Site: brandenburg
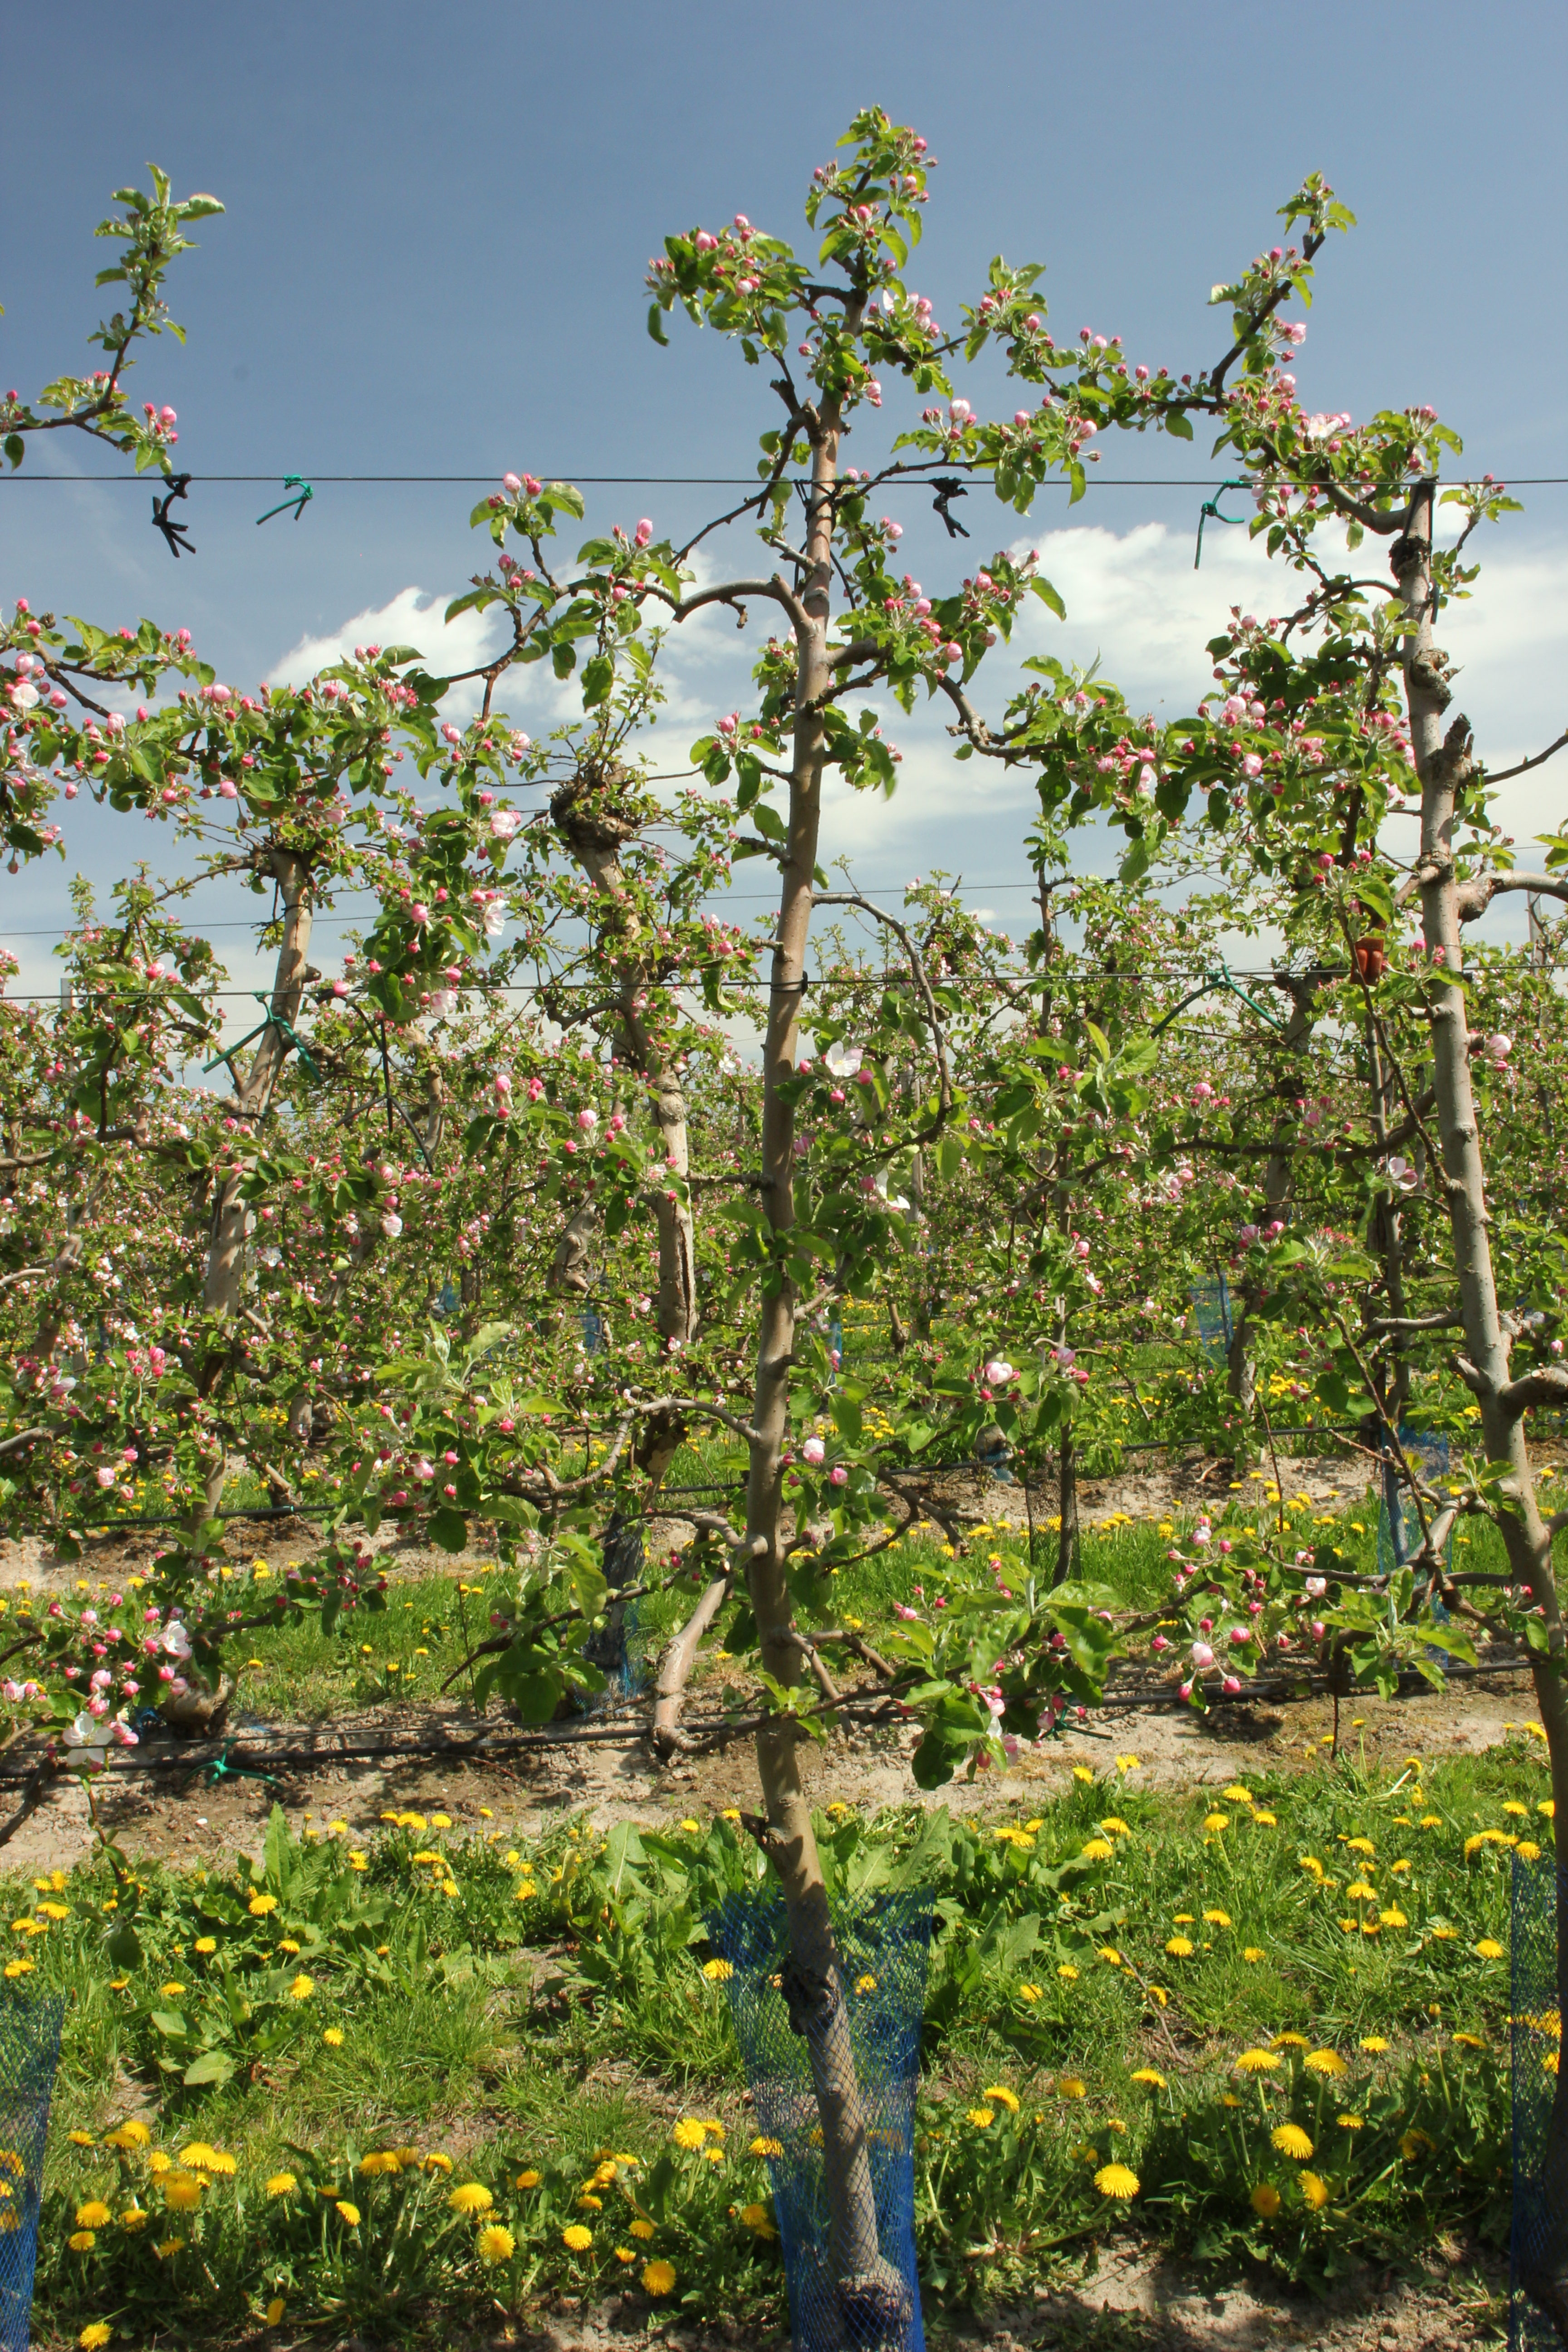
Growth stage (BBCH 57): Inflorescence emergence